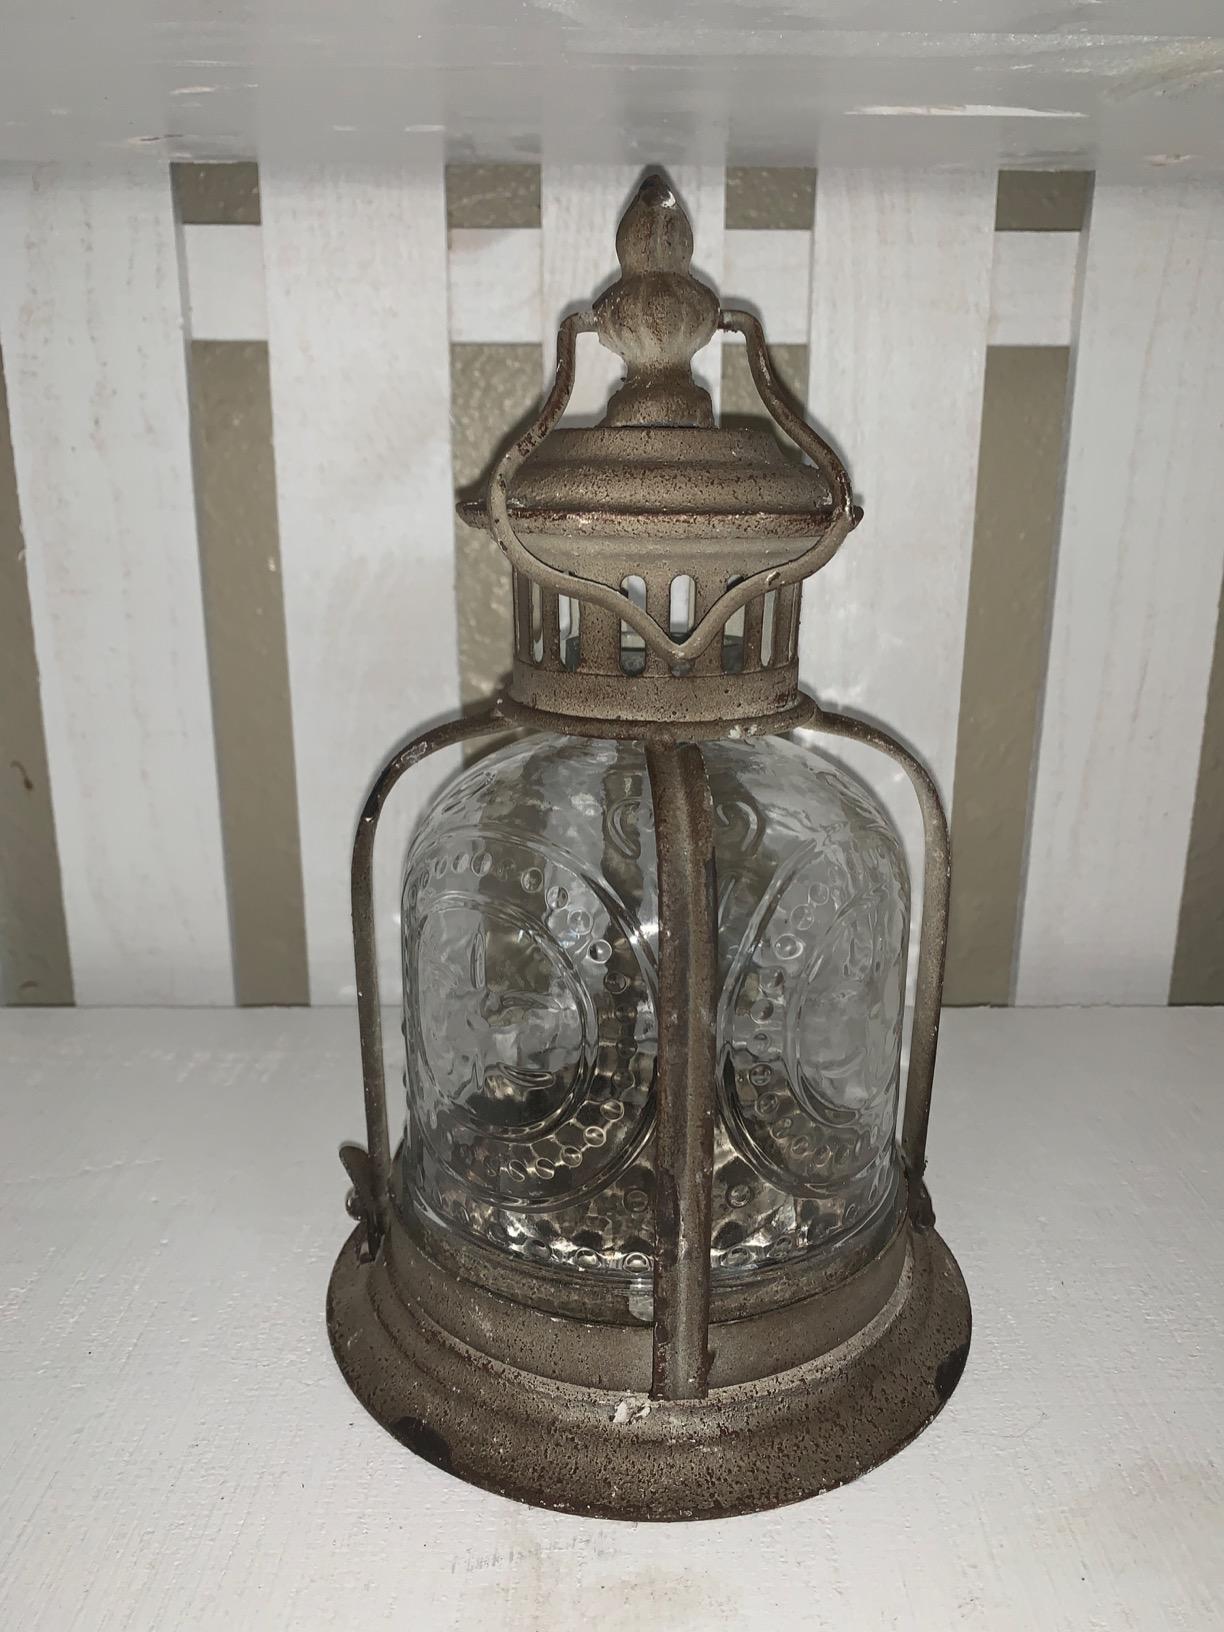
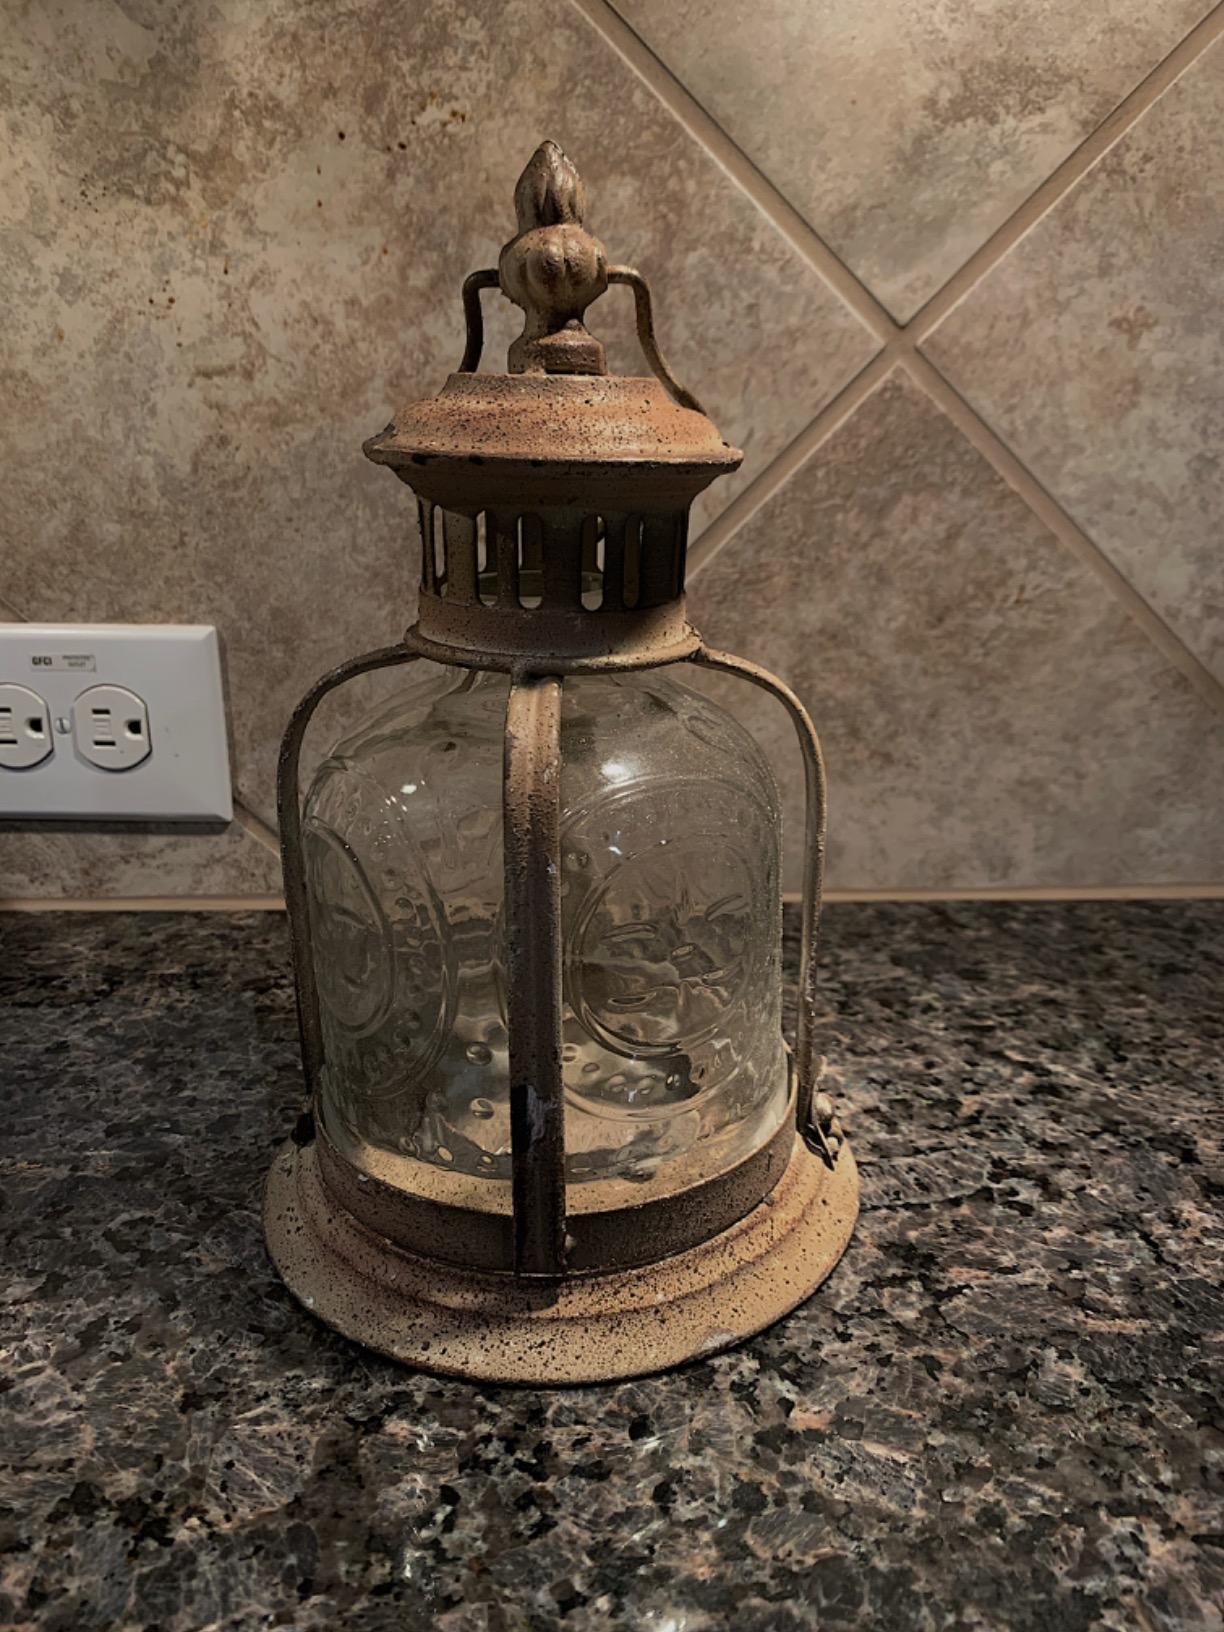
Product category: lantern
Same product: yes